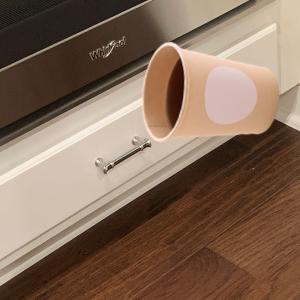
Label: cups